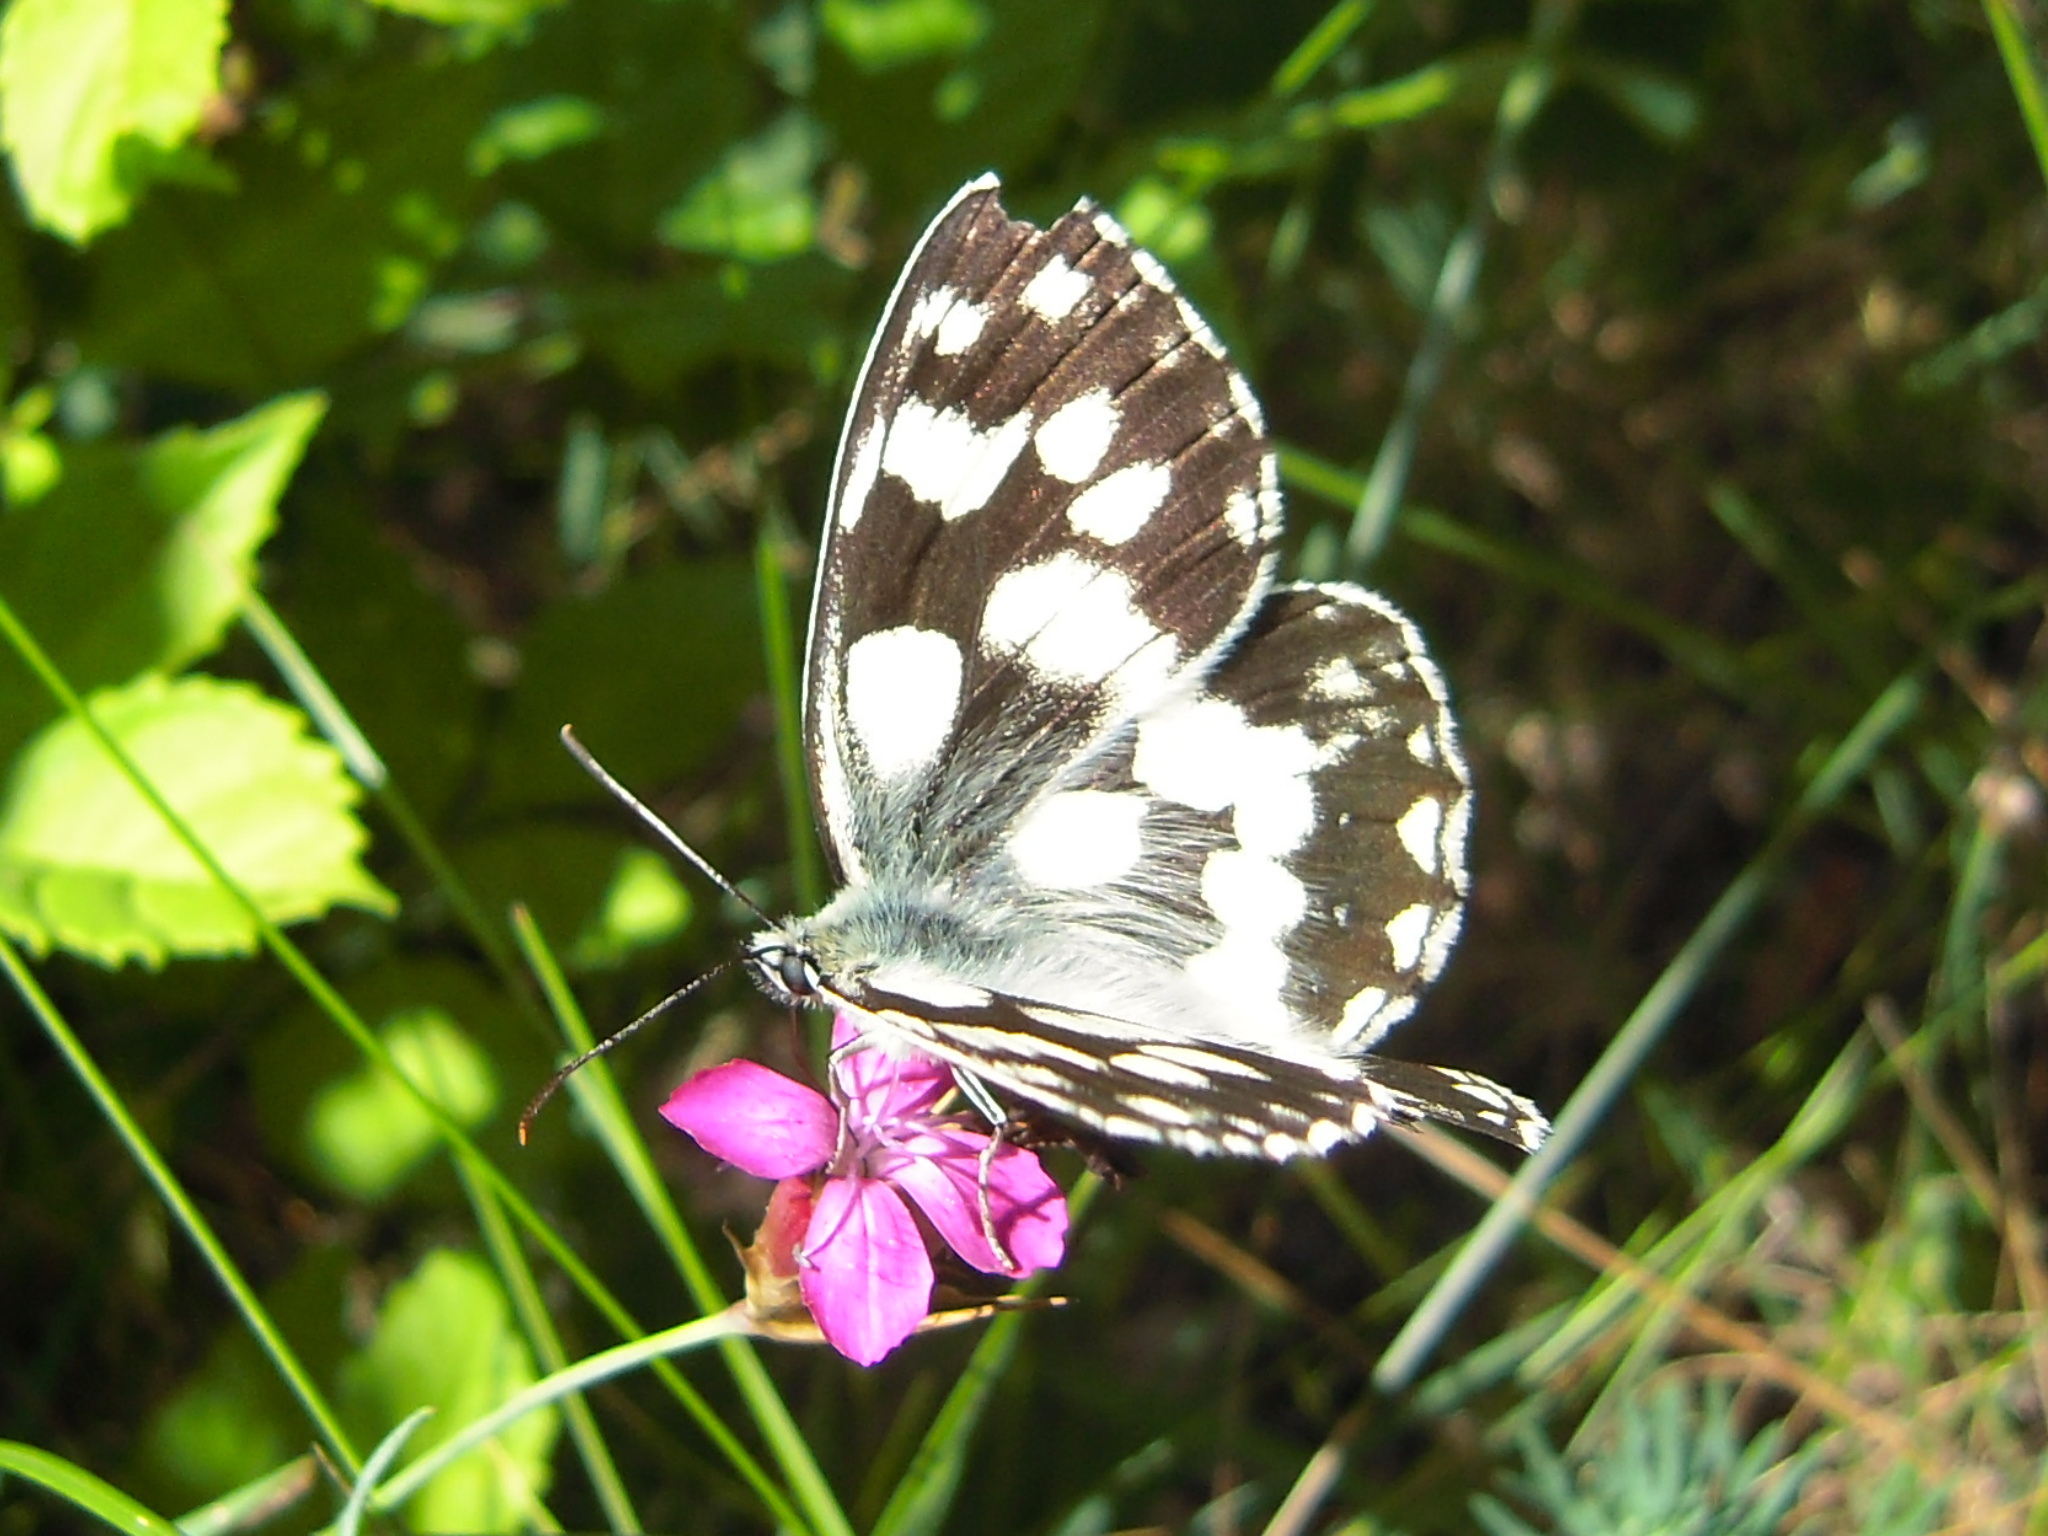
butterfly, plant, flower, pollinator, insect, arthropod, moths and butterflies, melanargia galathea, botany, melanargia, lighthouse, petal, invertebrate, terrestrial plant, grass, Common Checkered skipper, wildlife, herbaceous plant, flowering plant, macro photography, Eastern Bath White, moth, brush footed butterfly, lycaenid, magenta, annual plant, wildflower, herb, riodinidae, pieridae, pontia, buddleia